Leipzig–Hof railway

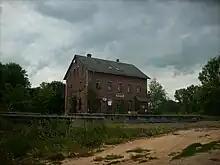
Nobitz station

"Breitingen" halt was renamed "Breitingen–Regis" in 1902 and reclassified as a station in 1905. With the merger of Regis and Breitingen as Regis-Breitingen in 1920, the station also changed its name to "Regis-Breitingen".